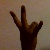
The image shows a hand gesture representing the number 7 in Indian Sign Language.